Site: brandenburg
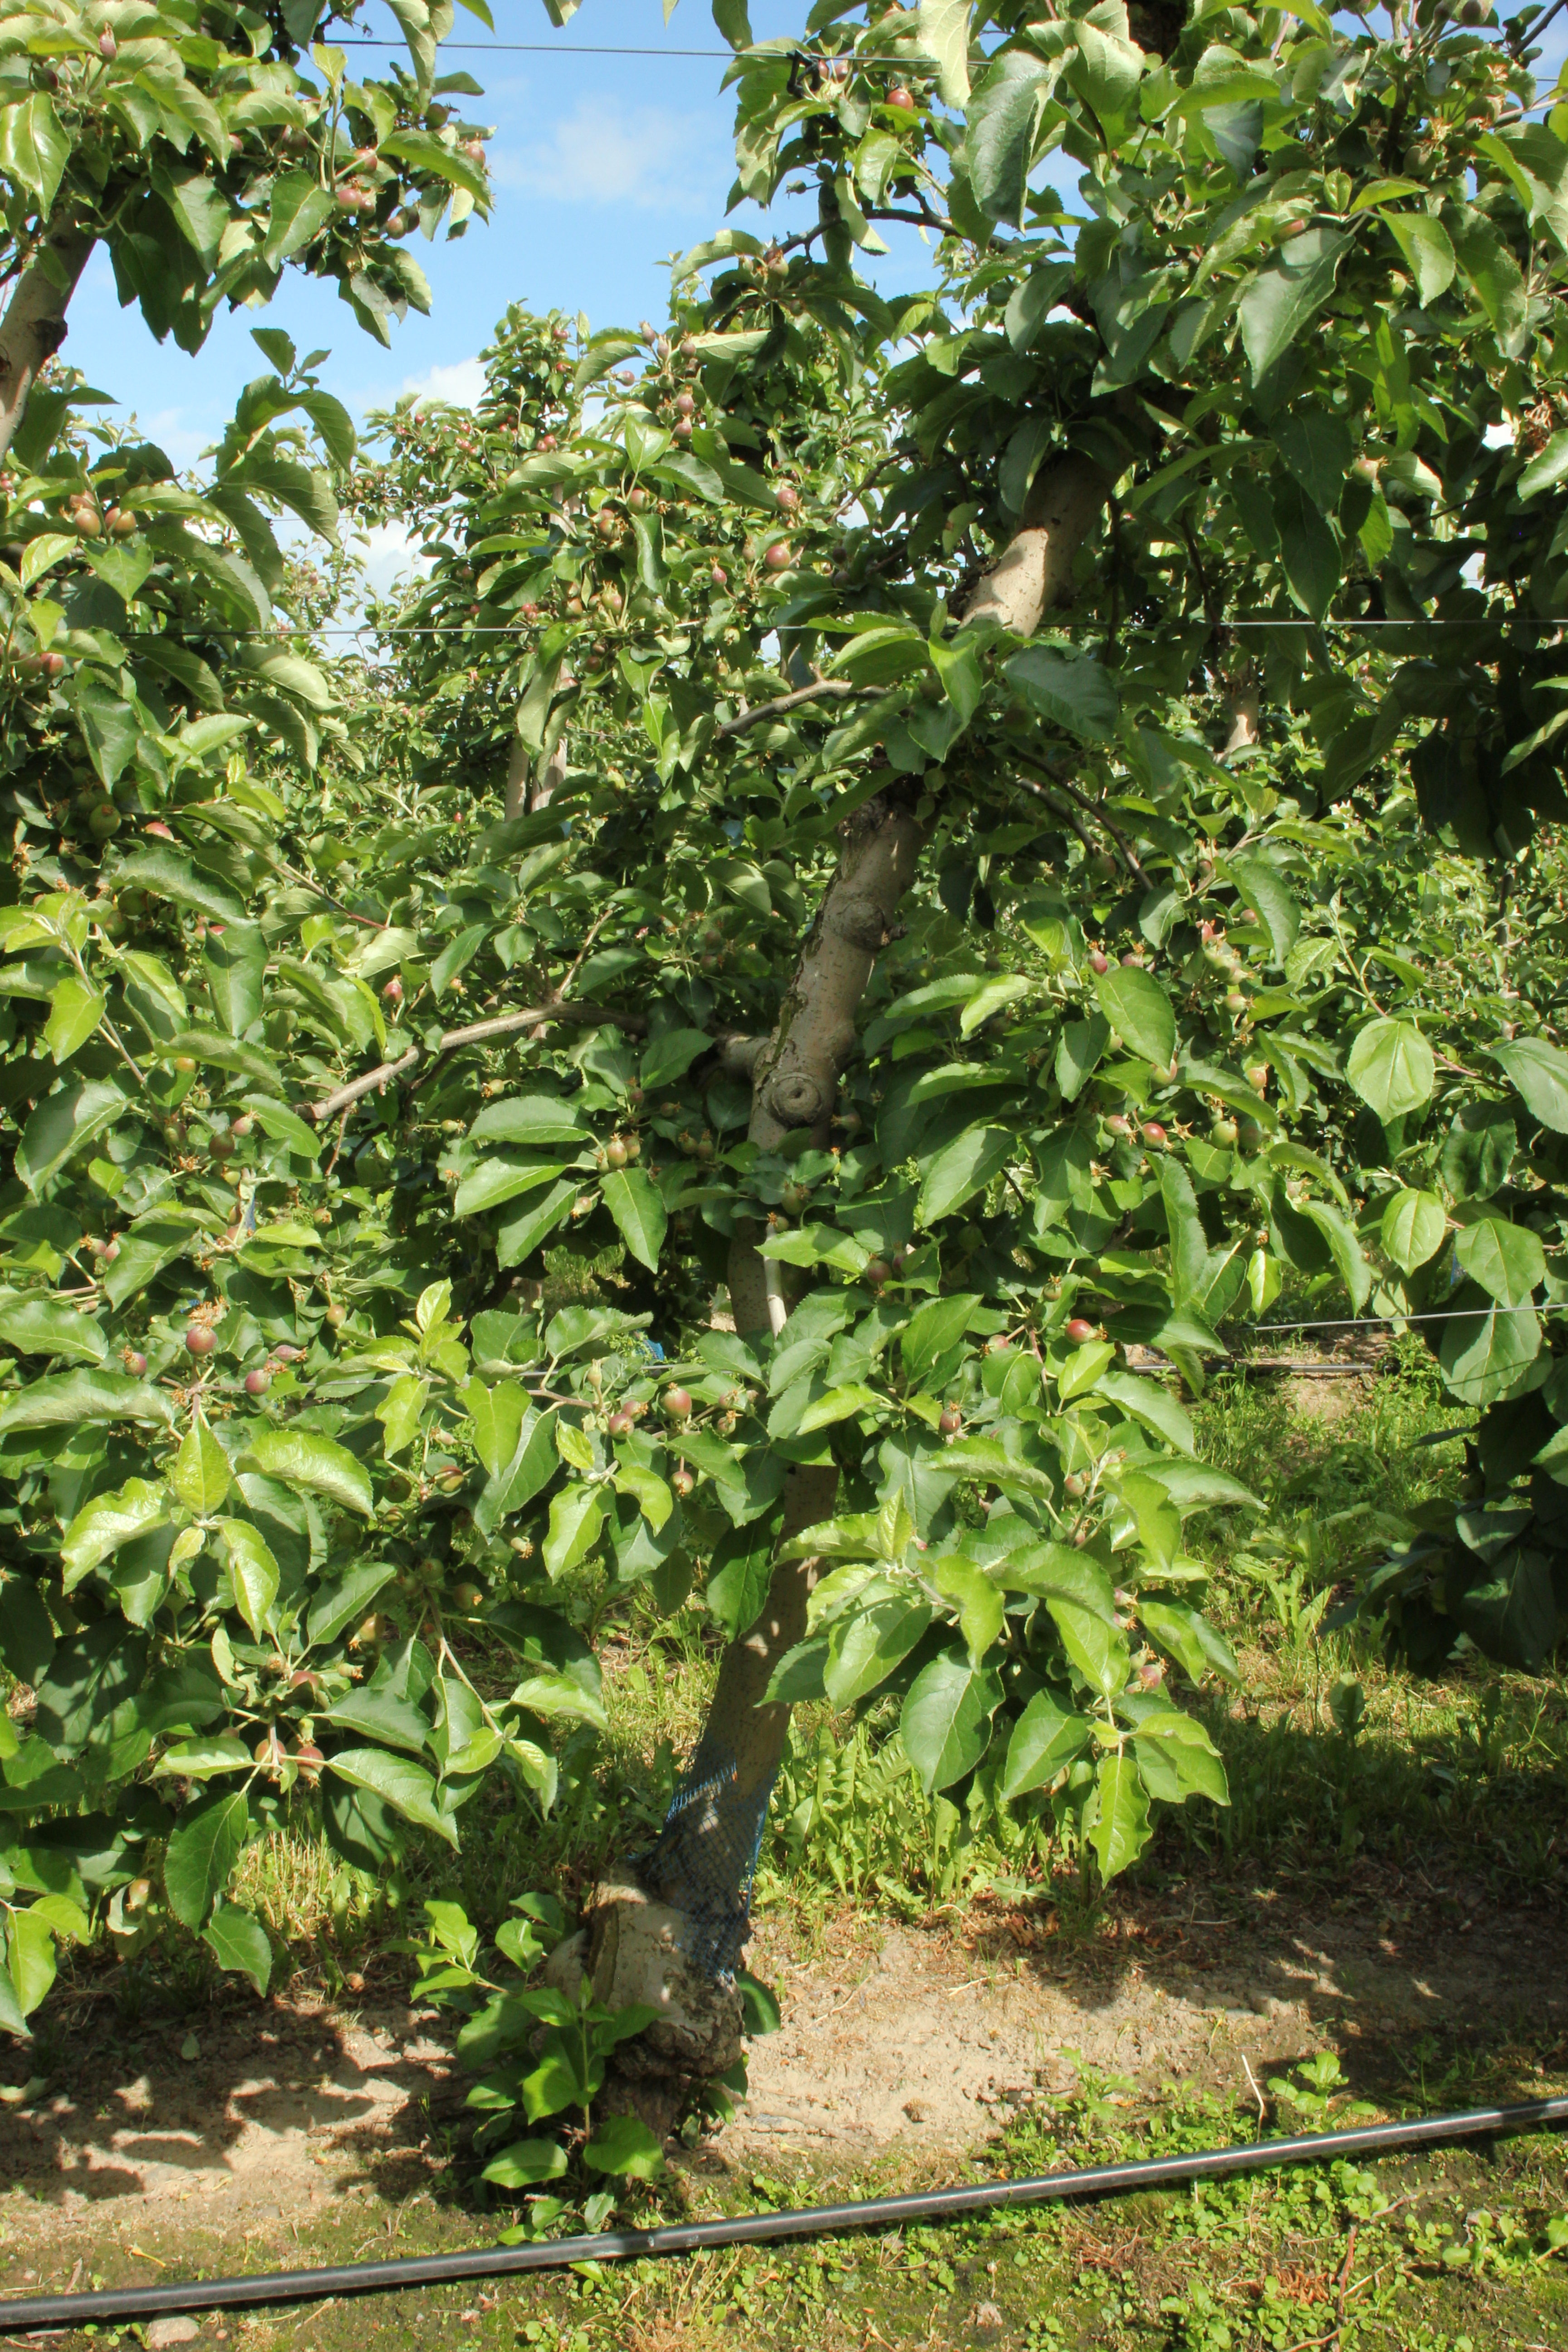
Growth stage (BBCH 72): Development of fruit